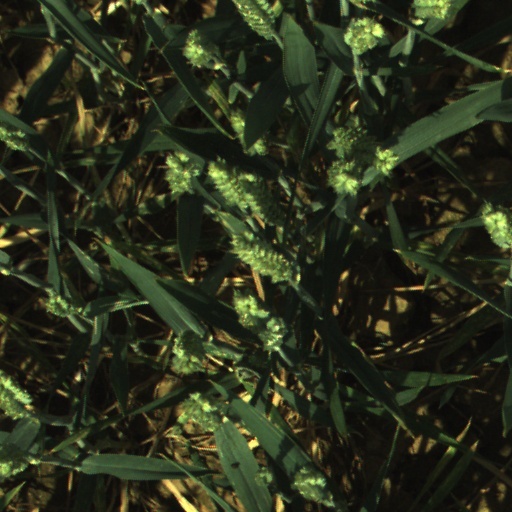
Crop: wheat